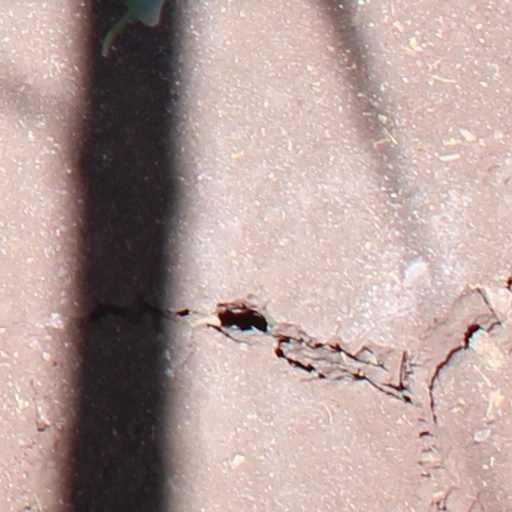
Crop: wheat